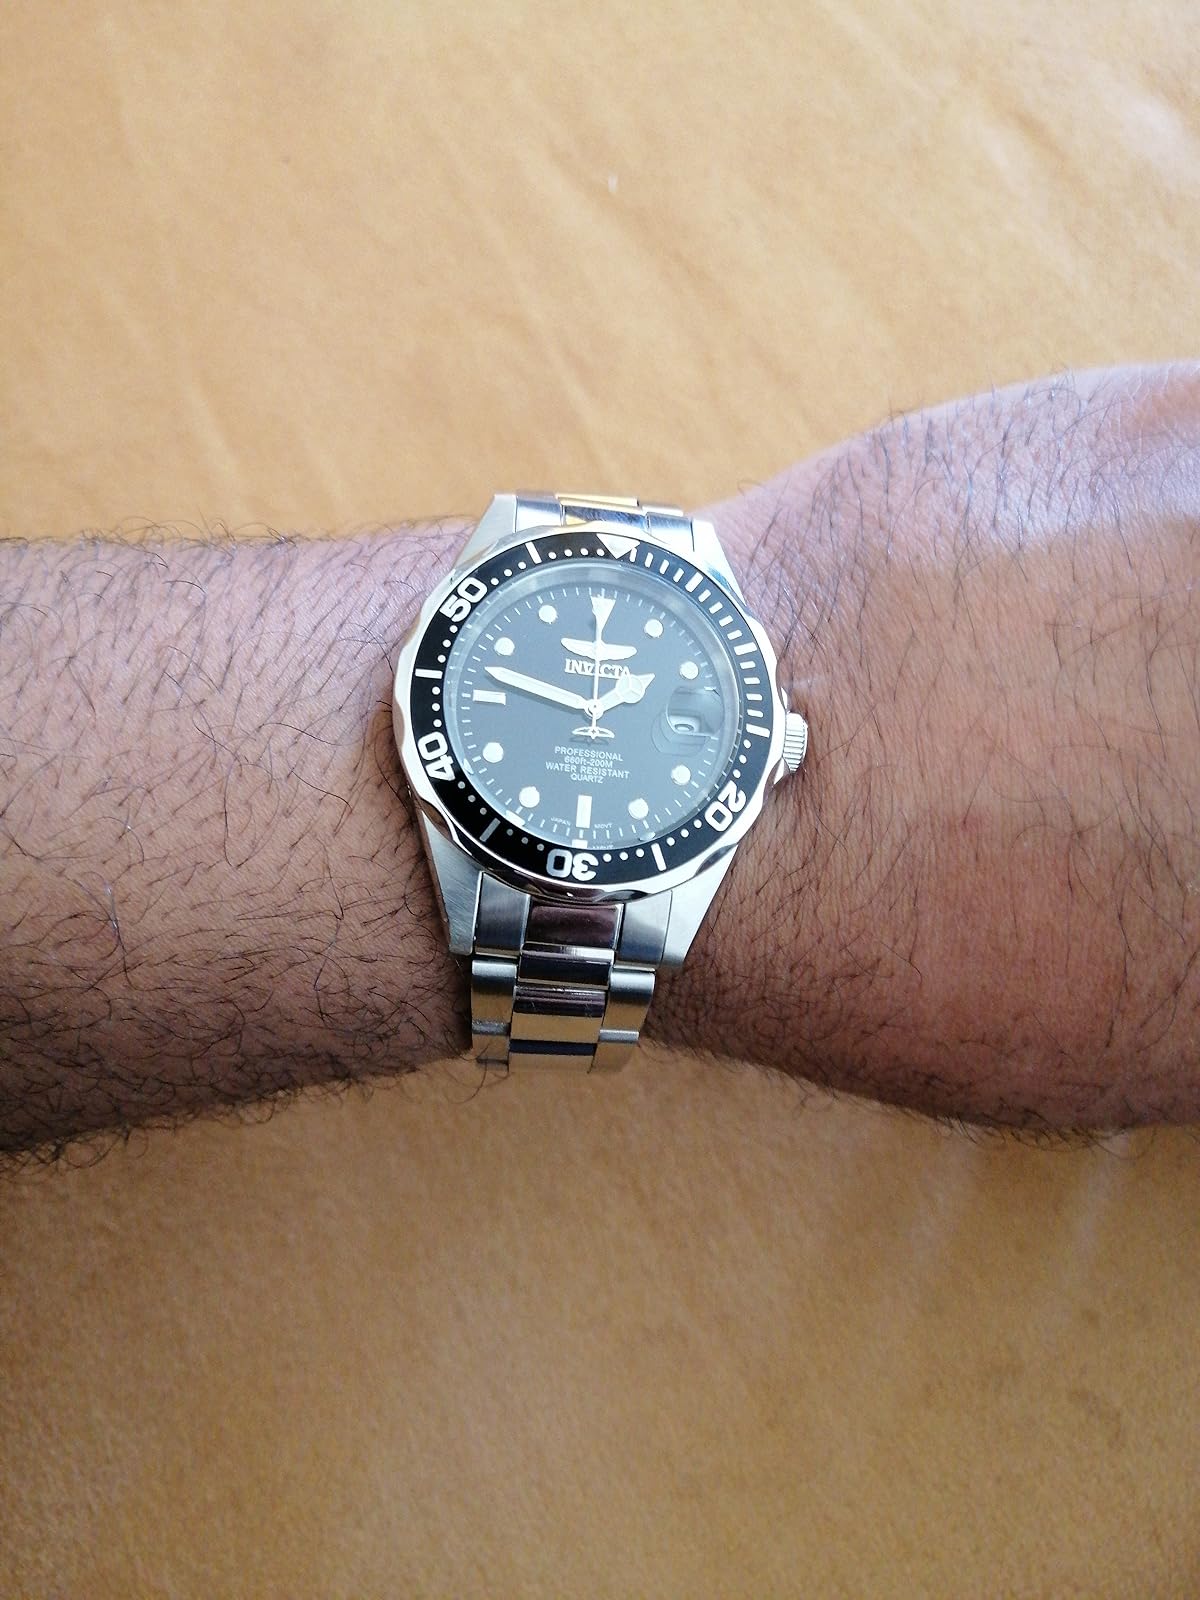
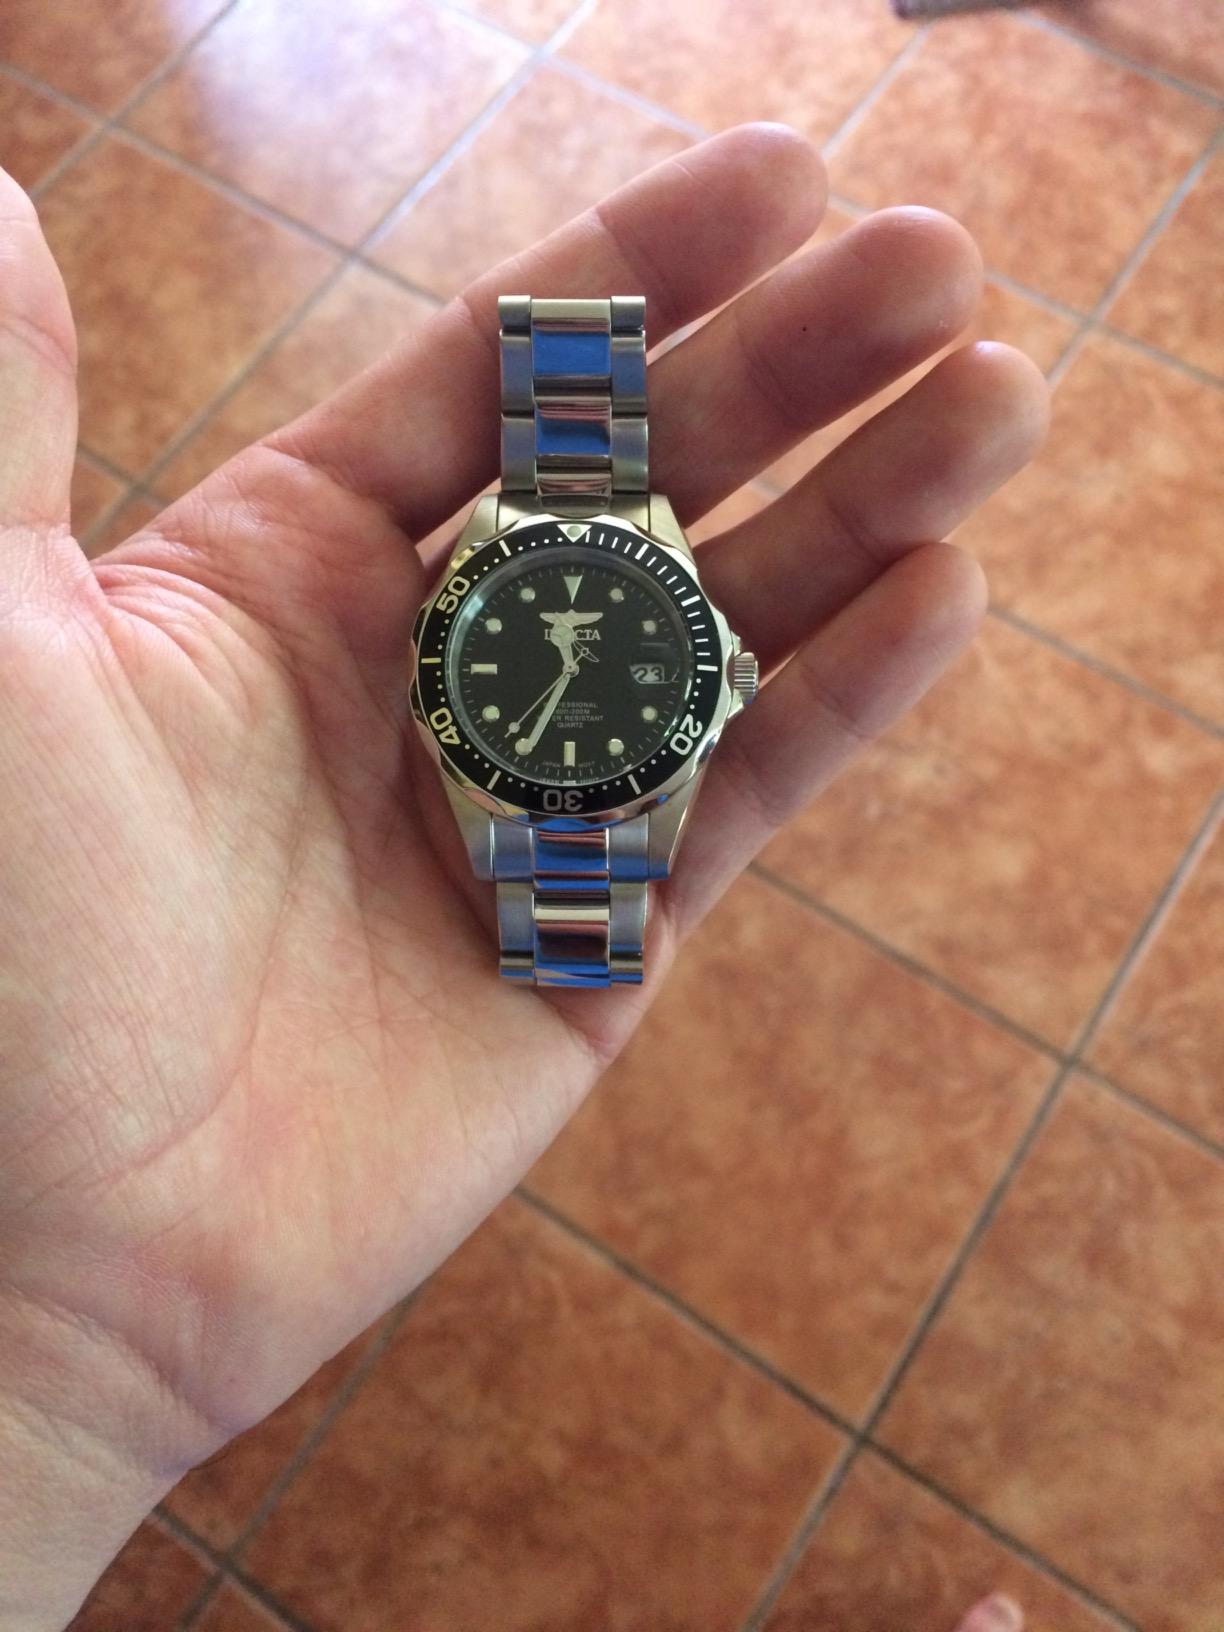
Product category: accessories_watch
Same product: yes